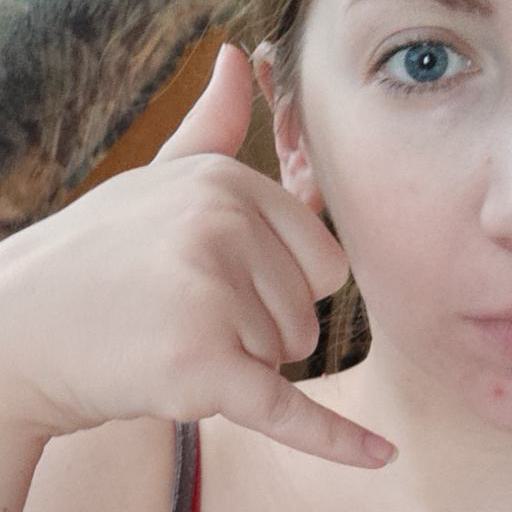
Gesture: call